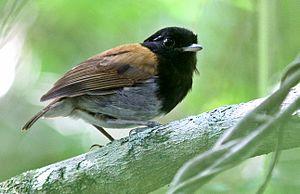
Le Conopophage capucin est une espèce de passereaux de la famille des Conopophagidae.